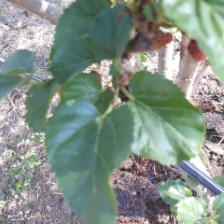
Variety: ChiangMai60